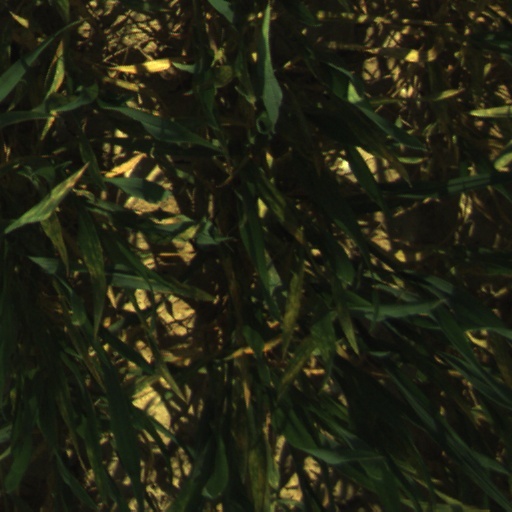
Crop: wheat